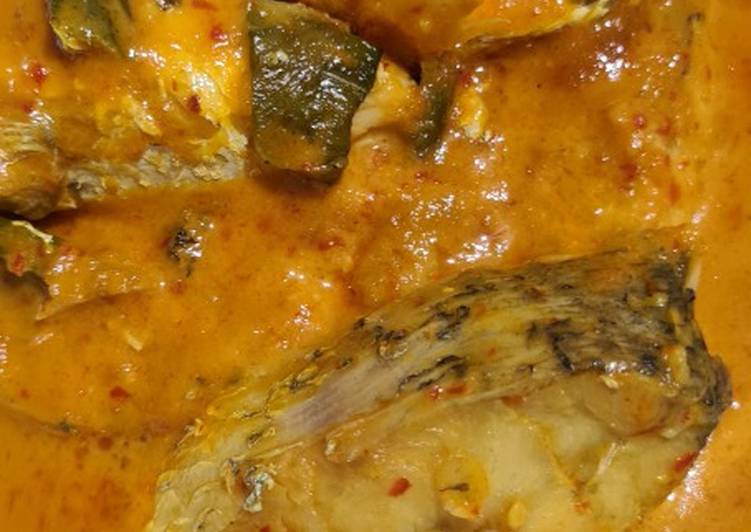
Label: gulai_ikan